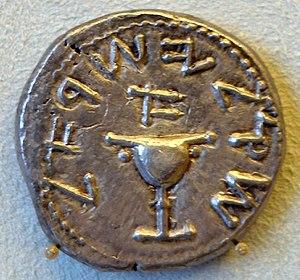
Jérusalem prononcé en français : /ʒe.ʁy.za.lɛm/ est une ville du Proche-Orient que les Israéliens ont érigée en capitale, que les Palestiniens souhaiteraient comme capitale et qui tient une place centrale dans les religions juive, chrétienne et musulmane.